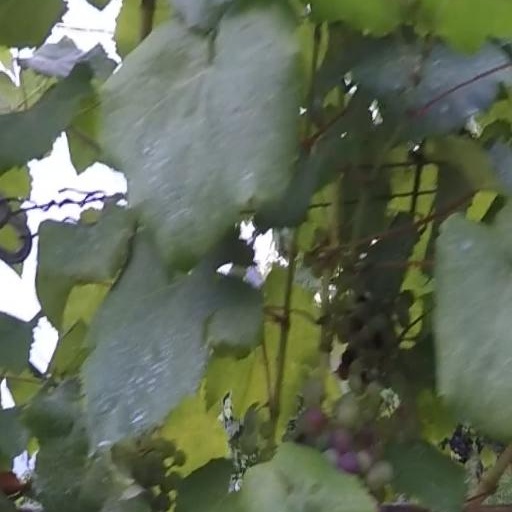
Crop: grape